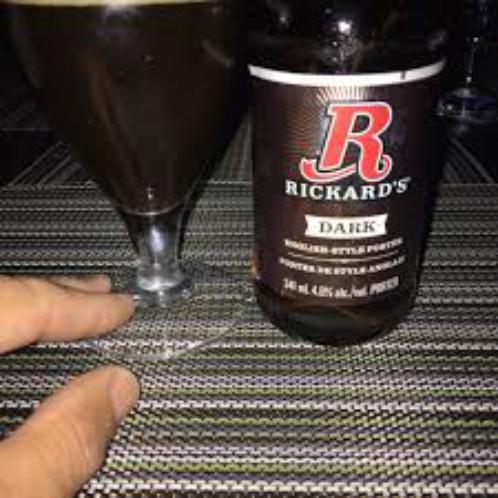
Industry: Food